Copperfield, Texas

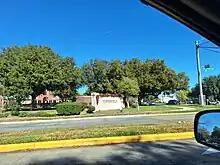
sign

Copperfield is a series of master-planned subdivisions in unincorporated northwestern Harris County, Texas, United States. The community, developed by Friendswood Development Company, has of land.